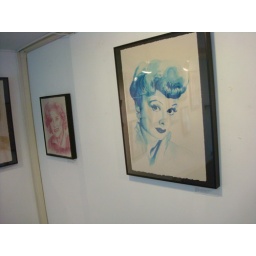
blue ball and beety white in the corner